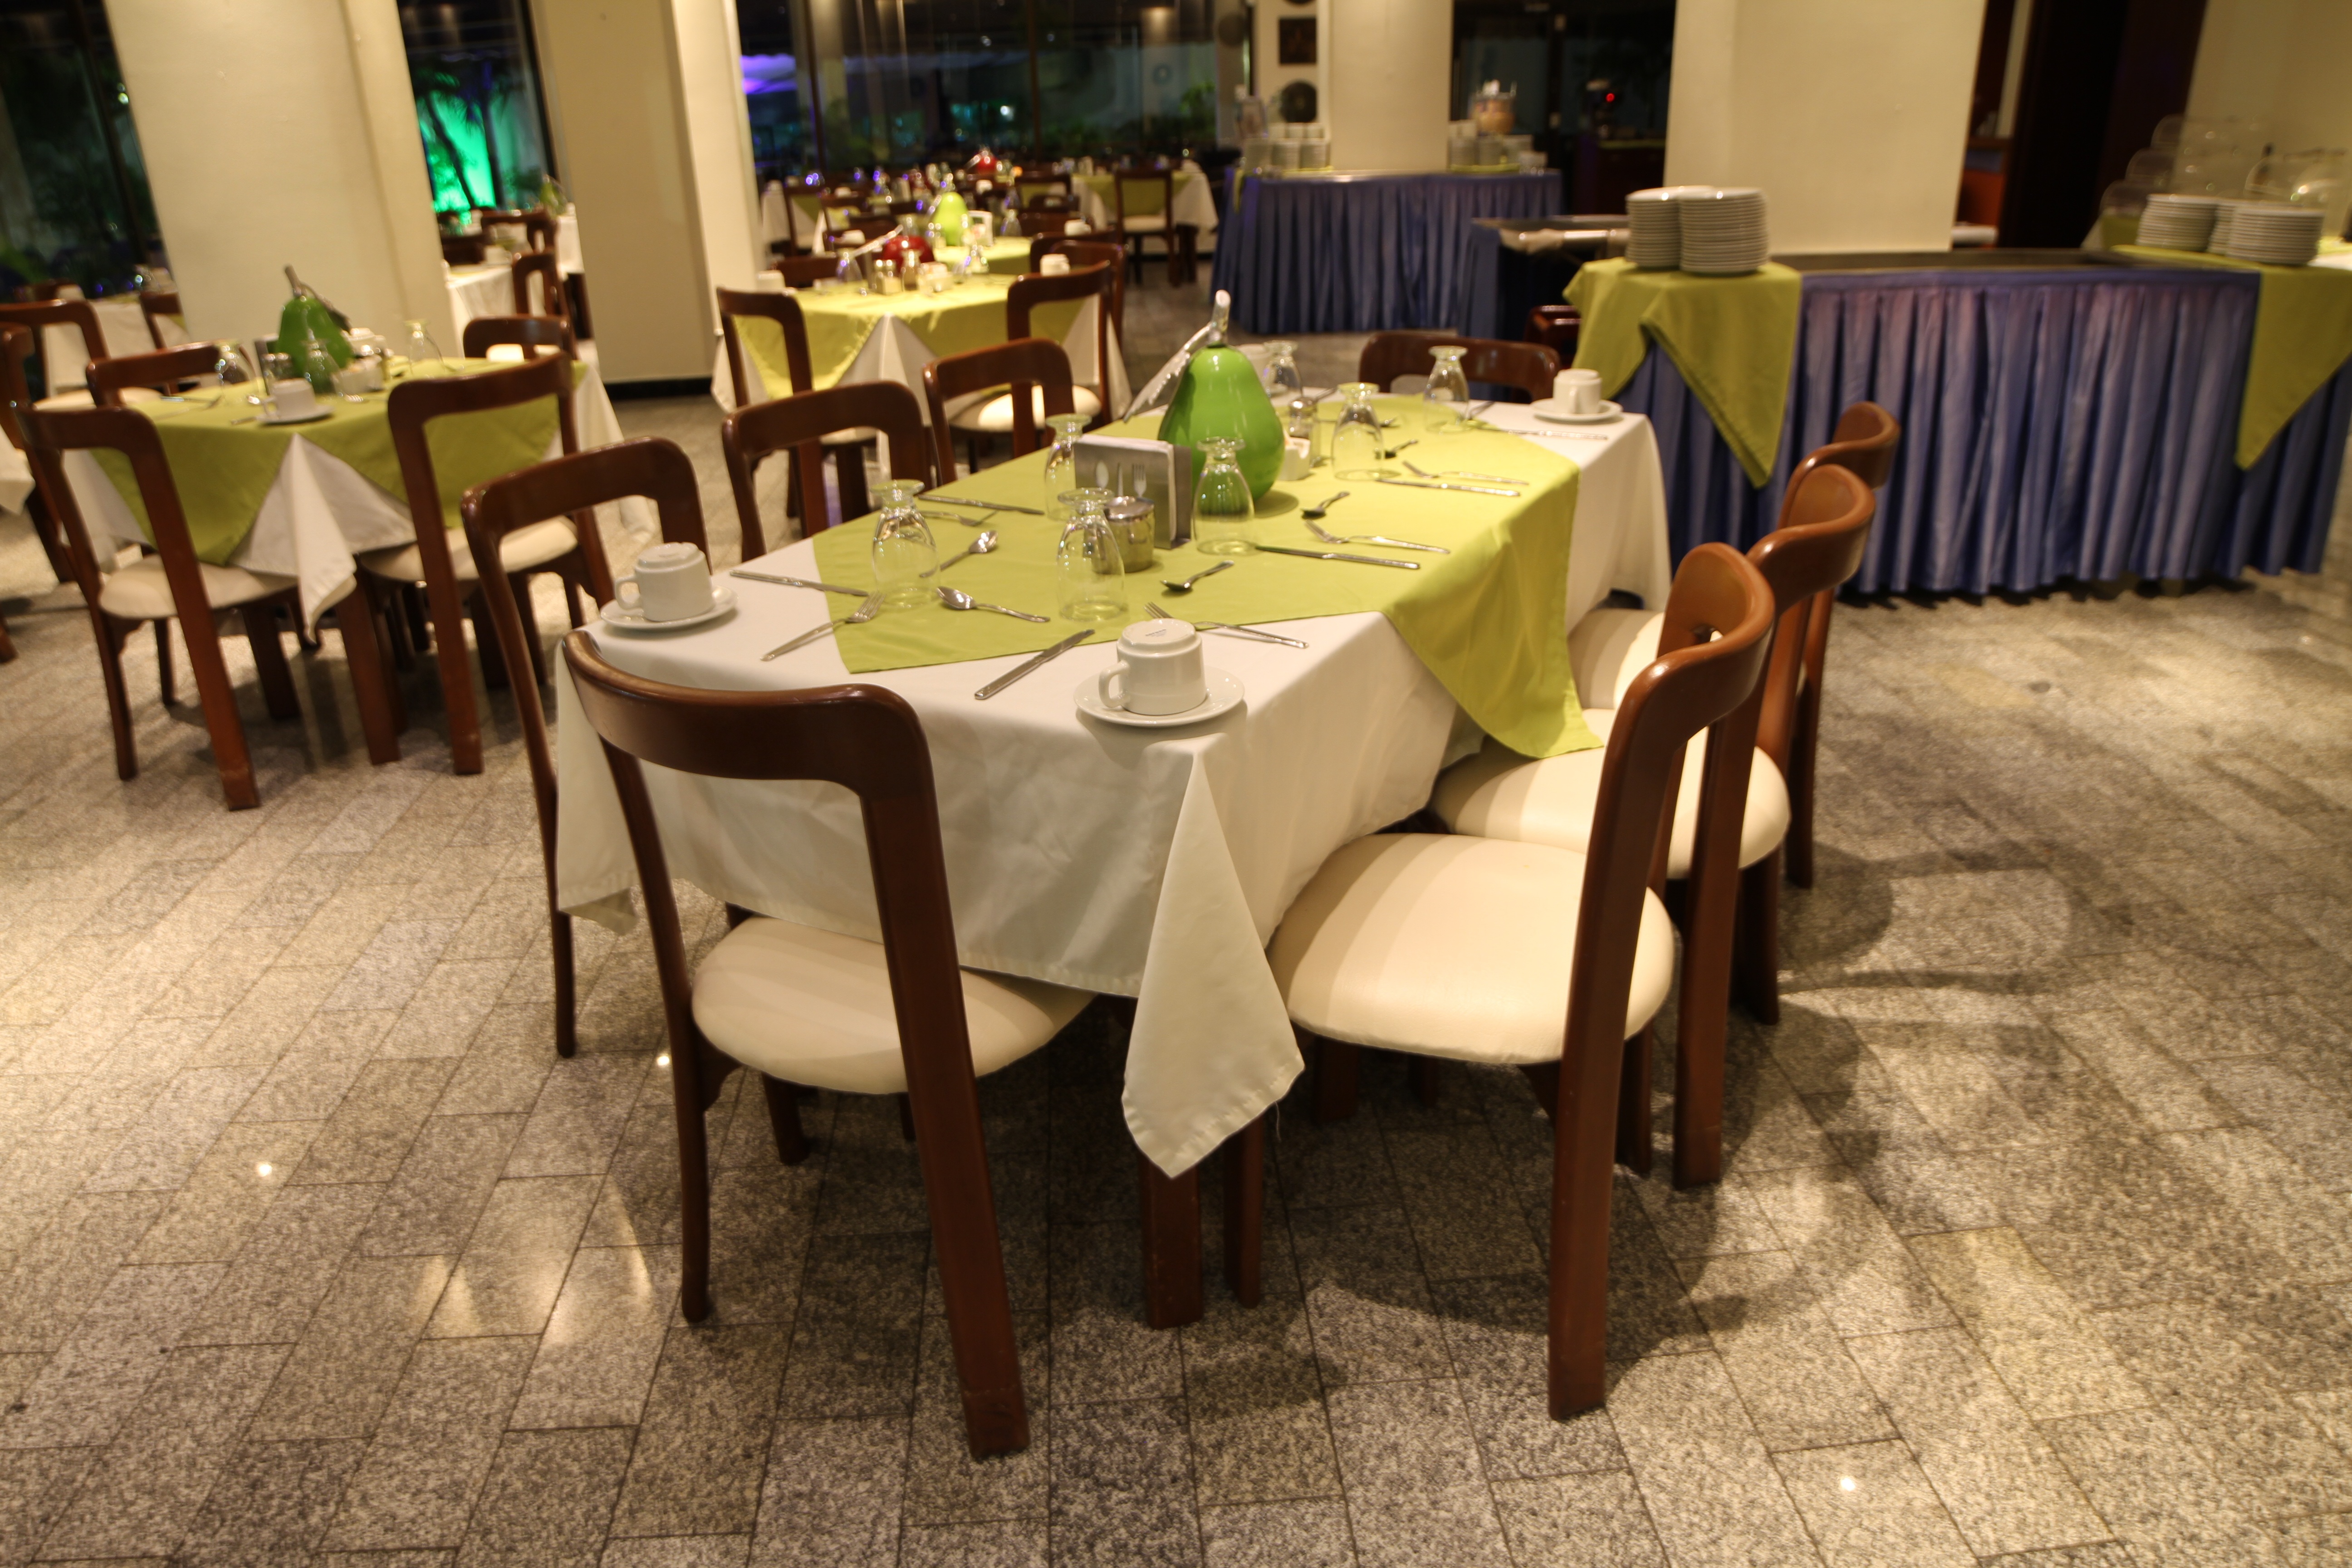
table, restaurant, meal, room, banquet, dining room, spaces, function hall, arena blanca